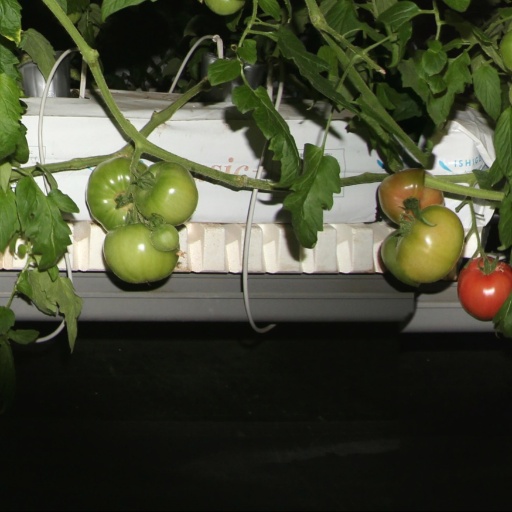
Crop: tomato